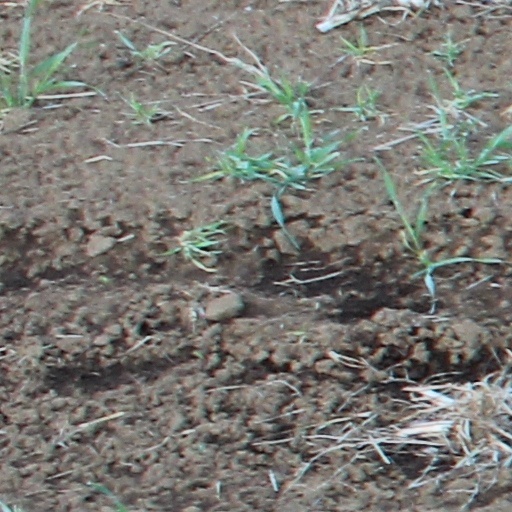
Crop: wheat